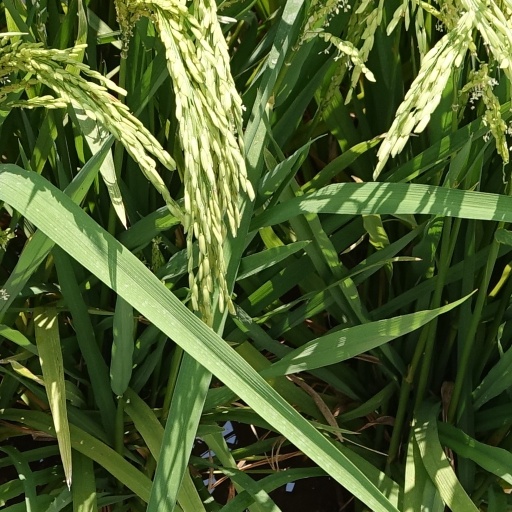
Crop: rice